St. Luke's Hospital, Malta

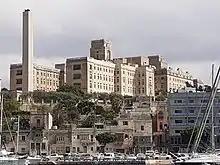
St Luke's Hospital seen from Ta' Xbiex

In June 2007, St. Luke's hospital ceased to be Malta's main general hospital, having been replaced by Mater Dei Hospital.